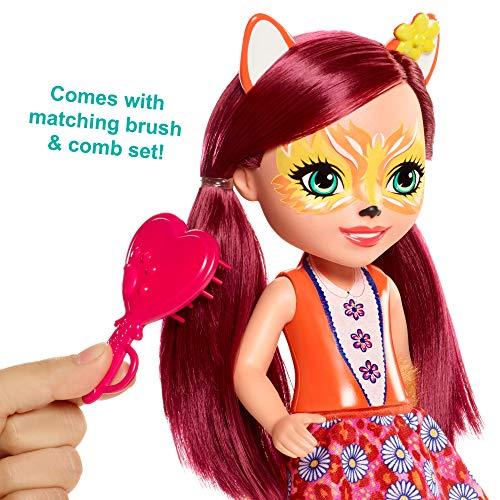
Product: Enchantimals Huggable Cuties Felicity Fox Doll & Flick Figure
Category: Toys & Games | Dolls & Accessories | Dolls
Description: Felicity Fox doll shares a special bond with her animal-bestie Flick fox -they're always together and they look alike, too.
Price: $19.99
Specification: ProductDimensions:8x3.4x15inches|ItemWeight:2.88ounces|ShippingWeight:1.15pounds(Viewshippingratesandpolicies)|ASIN:B07FCTKMBP|Itemmodelnumber:FRH53|Manufacturerrecommendedage:4-8years